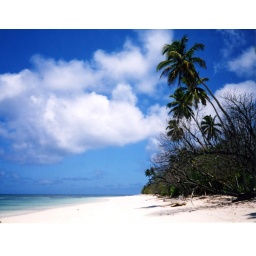
Perfect silver sand, perfect blue sky: a deserted beach on the island of Desroches in the Seychelles